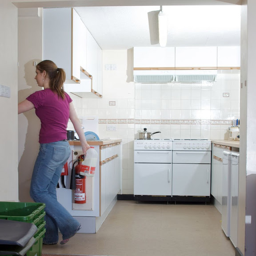
A woman with a oil jug leaving a kitchen.
A woman walks out of the kitchen near a fire hydrant.
woman in jeans in kitchen taking the milk out
A woman leaving the room she was in
Near a white kitchen, a woman wearing a pink shirt carries a jug.